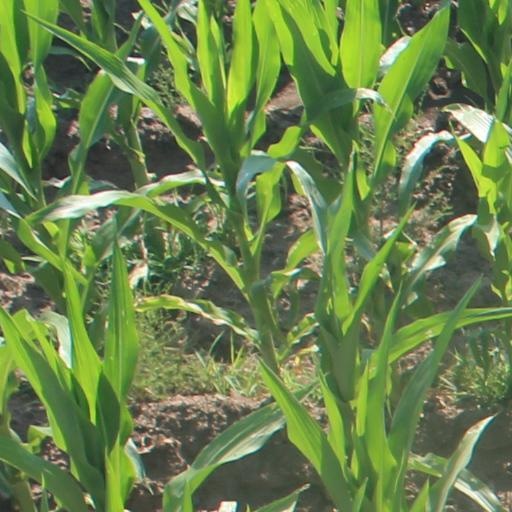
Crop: maize; corn